Describe the emotion expressed in this image:  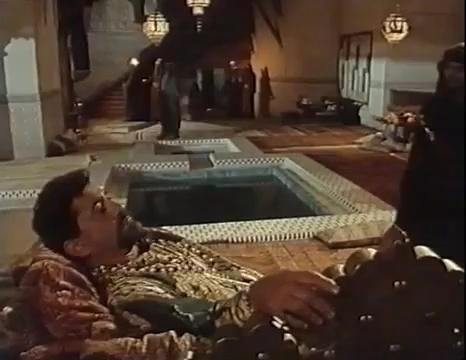
This person displays Suffering, valence and arousal with low intensity.